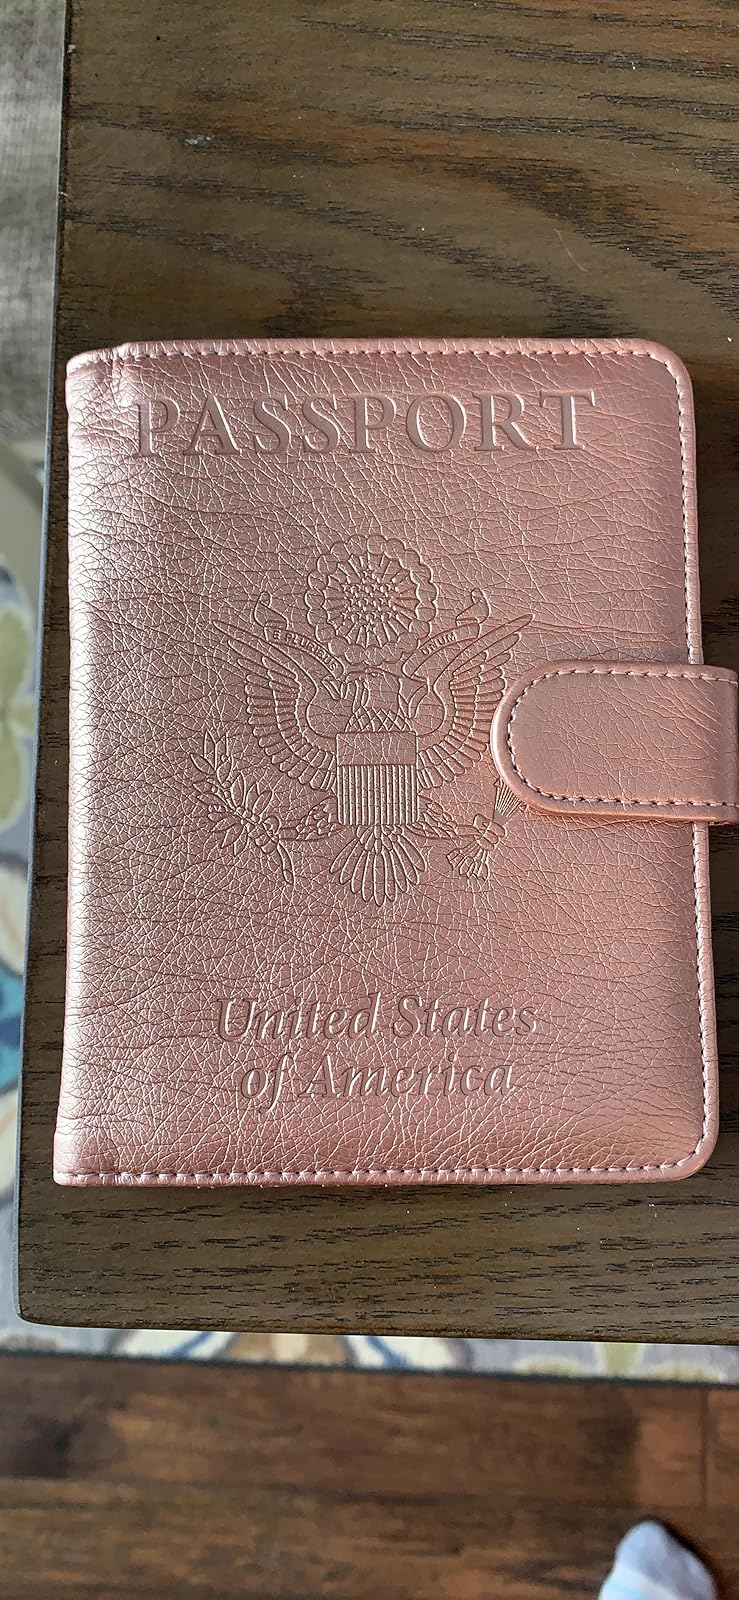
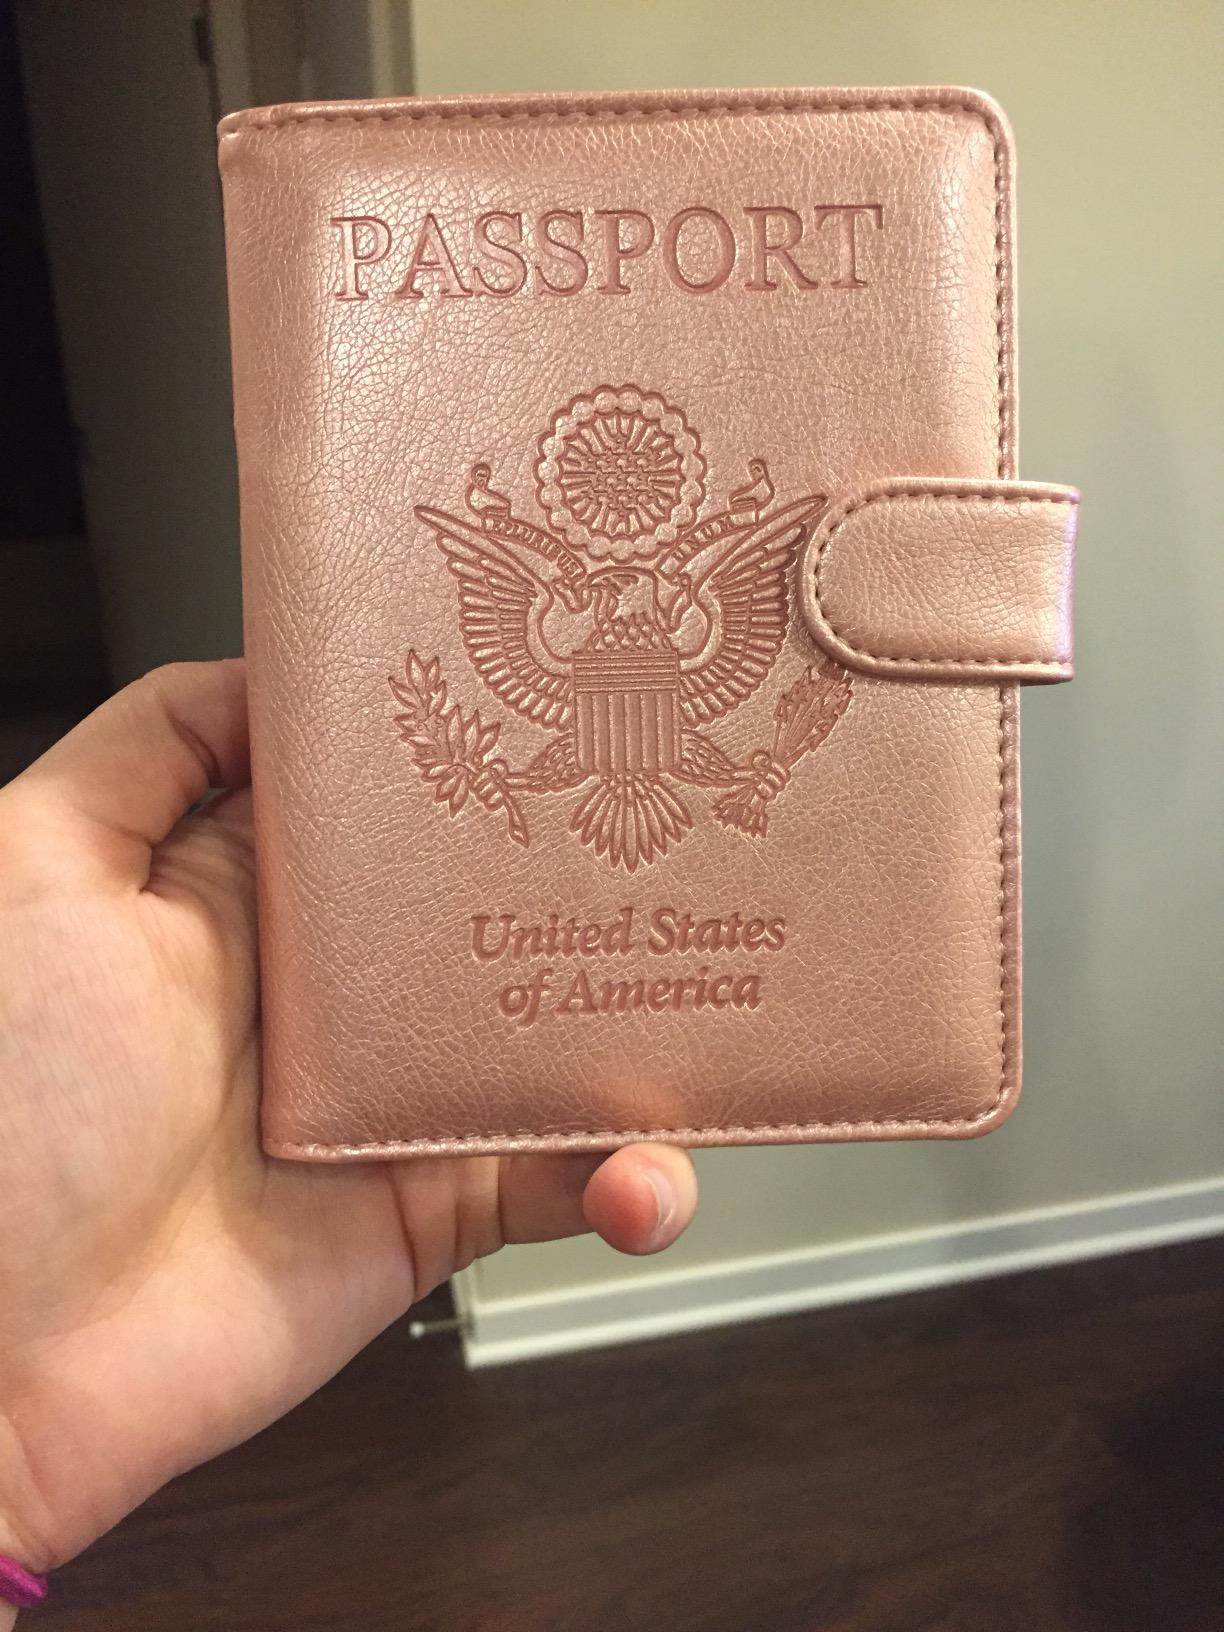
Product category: accessories_wallet
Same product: yes